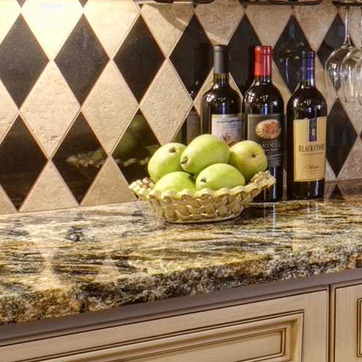
Material: food